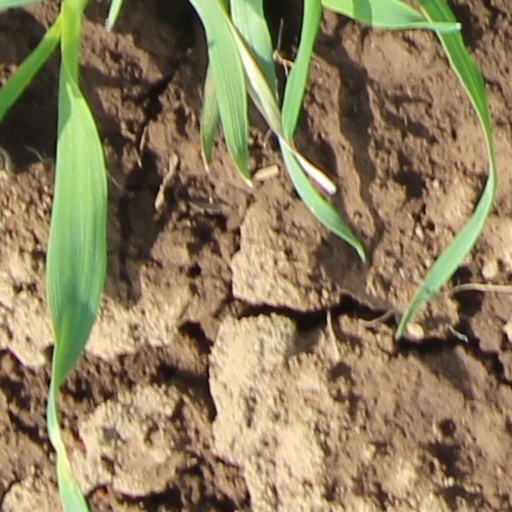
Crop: wheat